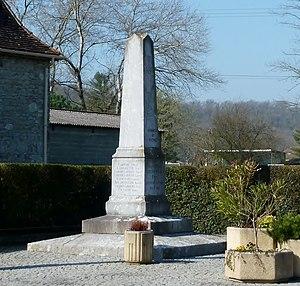
Monument aux morts de Biron (Pyrénées-Atlantiques)
Biron est une commune française, située dans le département des Pyrénées-Atlantiques en région Nouvelle-Aquitaine.